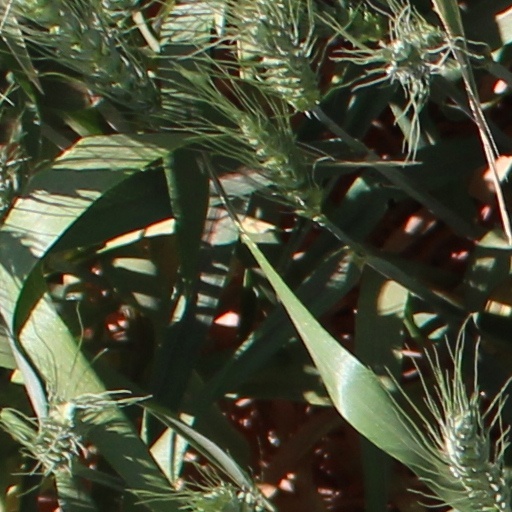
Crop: wheat